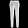
Label: Trouser